German submarine U-376

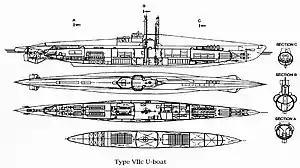
A cross-section of a Type VIIC submarine

"U-376" was ordered by the "Kriegsmarine" on 16 October 1939. She was laid down about six months later at the "Howaldtswerke" yard in Kiel, on 3 April 1940. Just over a year and three months later, "U-376" was launched in Kiel on 10 July 1941. She was formally commissioned into the "Kriegsmarine" later that year on 21 August.